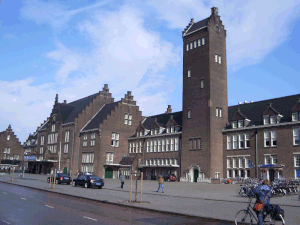
Cette liste des gares des Pays-Bas énumère les gares ferroviaires existantes des Pays-Bas, ainsi que les gares en projet ou en cours de réalisation. Les gares fermées et désaffectées font l'objet d'une liste séparée.
Maastricht est une ville des Pays-Bas, située dans le sud de la province du Limbourg dont elle est le chef-lieu. Anciennement, en français, la ville était appelée Maëstricht ou Maestricht et, en espagnol, Mastrique.